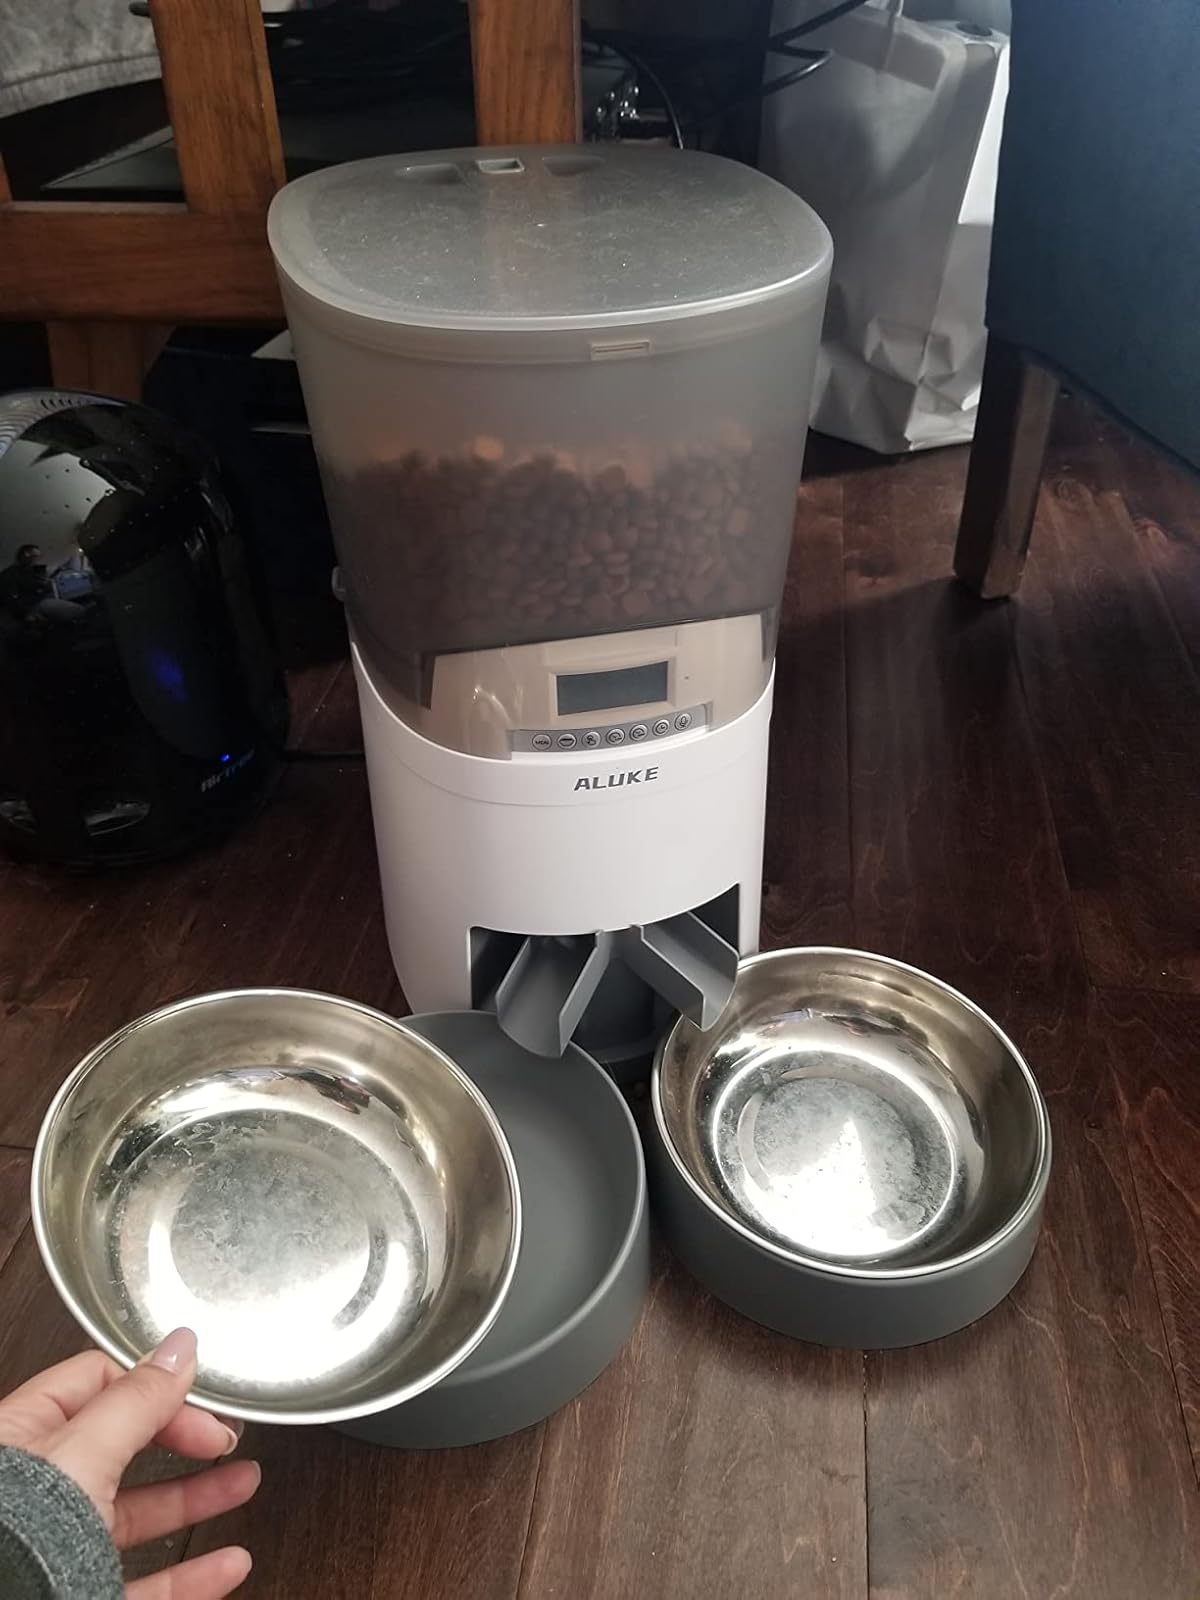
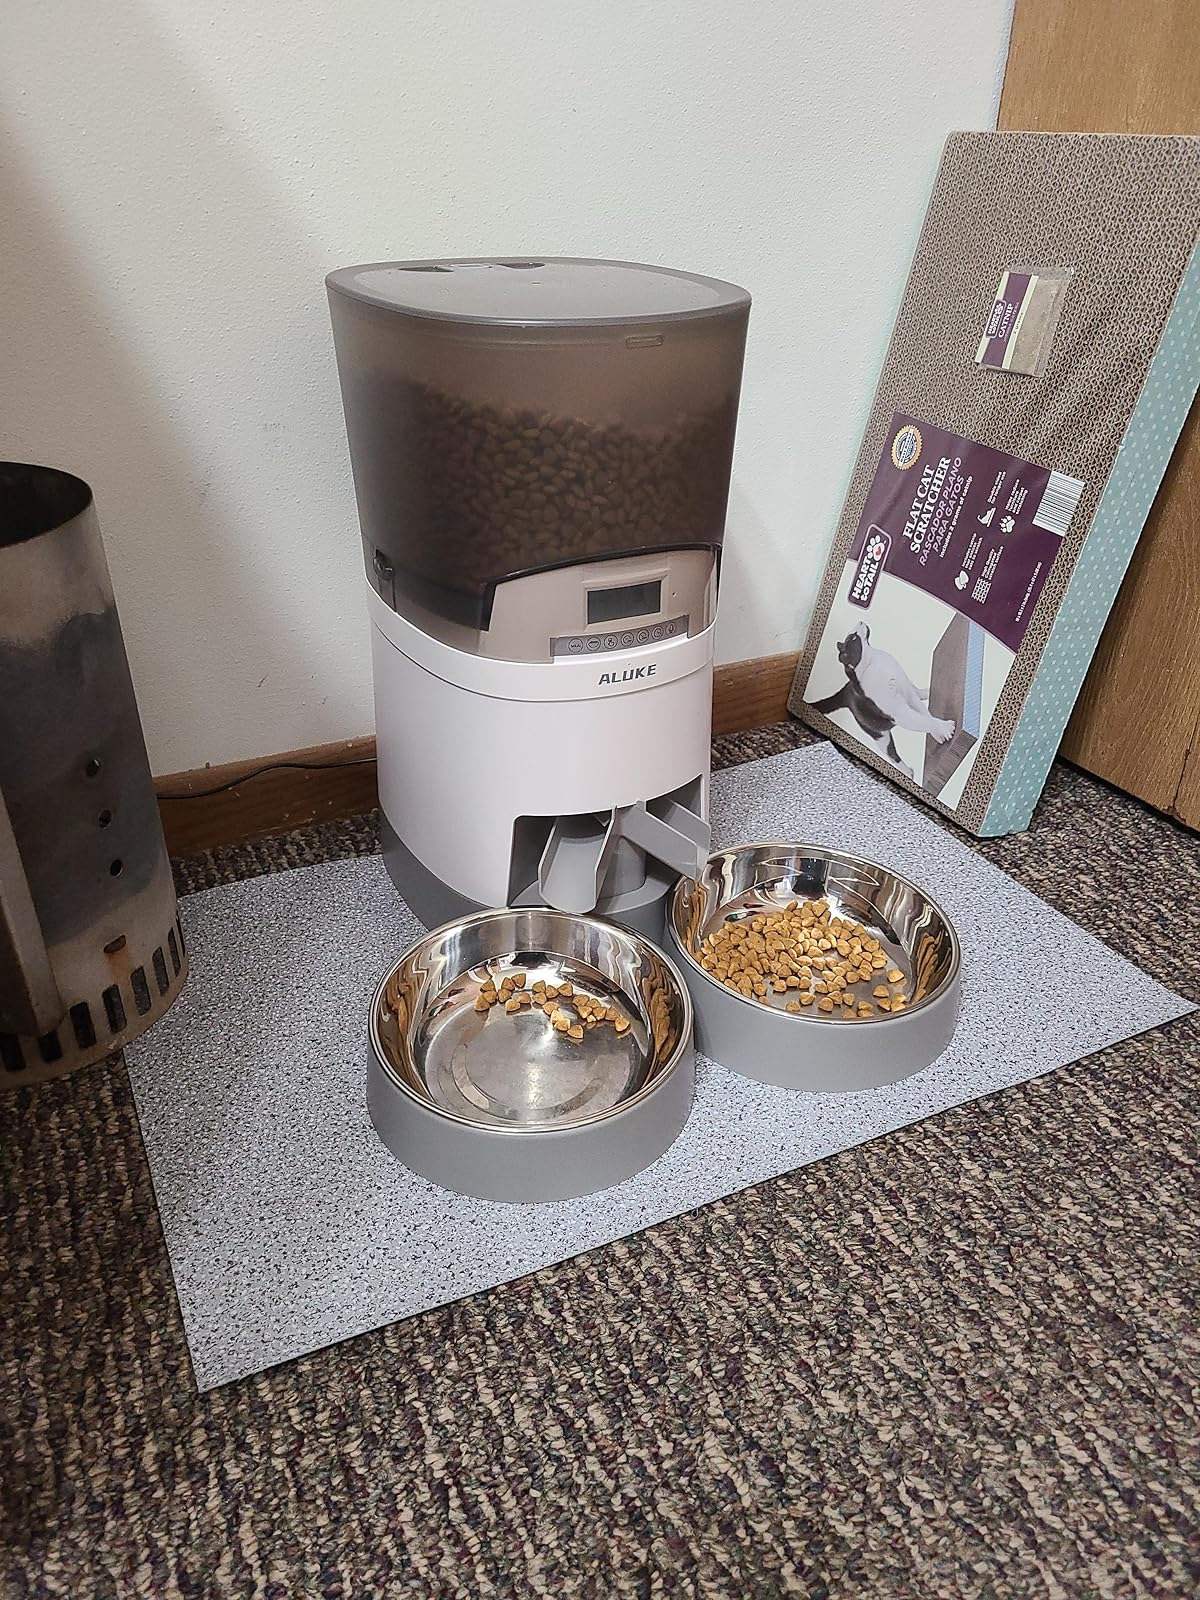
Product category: items_feeder
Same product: yes